Riad (architecture)

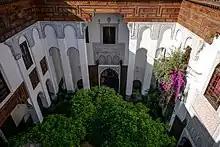
A restored house in riad-style in Fez

The riad is one of two main types of traditional Moroccan houses, often with two or more stories around an interior symmetrical garden centered around a fountain. Riads were the stately city homes of the wealthiest citizens such as merchants and courtiers who were able to build mansions which included interior gardens. The style of these riads has changed over the years, but the basic form is still used in designs today.